Uno-X

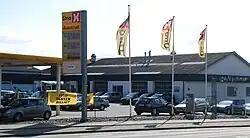
Uno-X fuel station in Viborg, Denmark (Photo: Lars Schmidt)

Uno-X is a chain of unmanned fuel stations throughout Norway and Denmark. It is operated as the low-cost section of YX Energi. The chain was originally created as a low cost chain in Denmark in the late 1950s. The rights to use the name in Sweden were sold to Britain's Burmah Oil. In 1991 Norsk Hydro acquired the 330 outlets of the Danish operation and five years later it bought the Swedish Uno-X chain from Burmah.